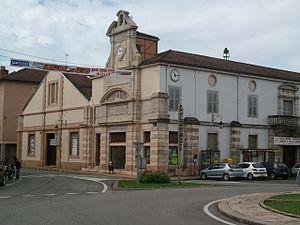
Les Halles de Pont-de-Vaux
Pont-de-Vaux est une commune française, située dans le département de l'Ain en région Auvergne-Rhône-Alpes.